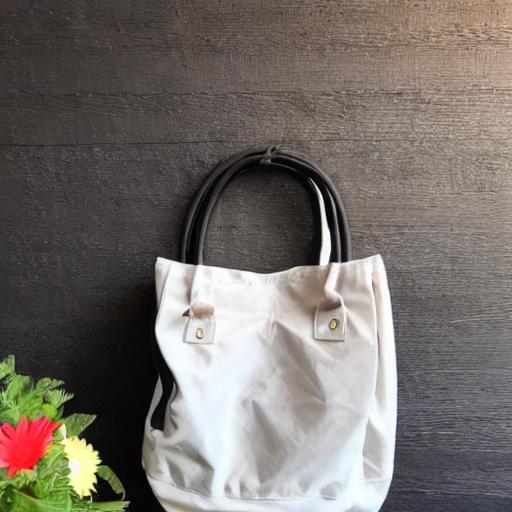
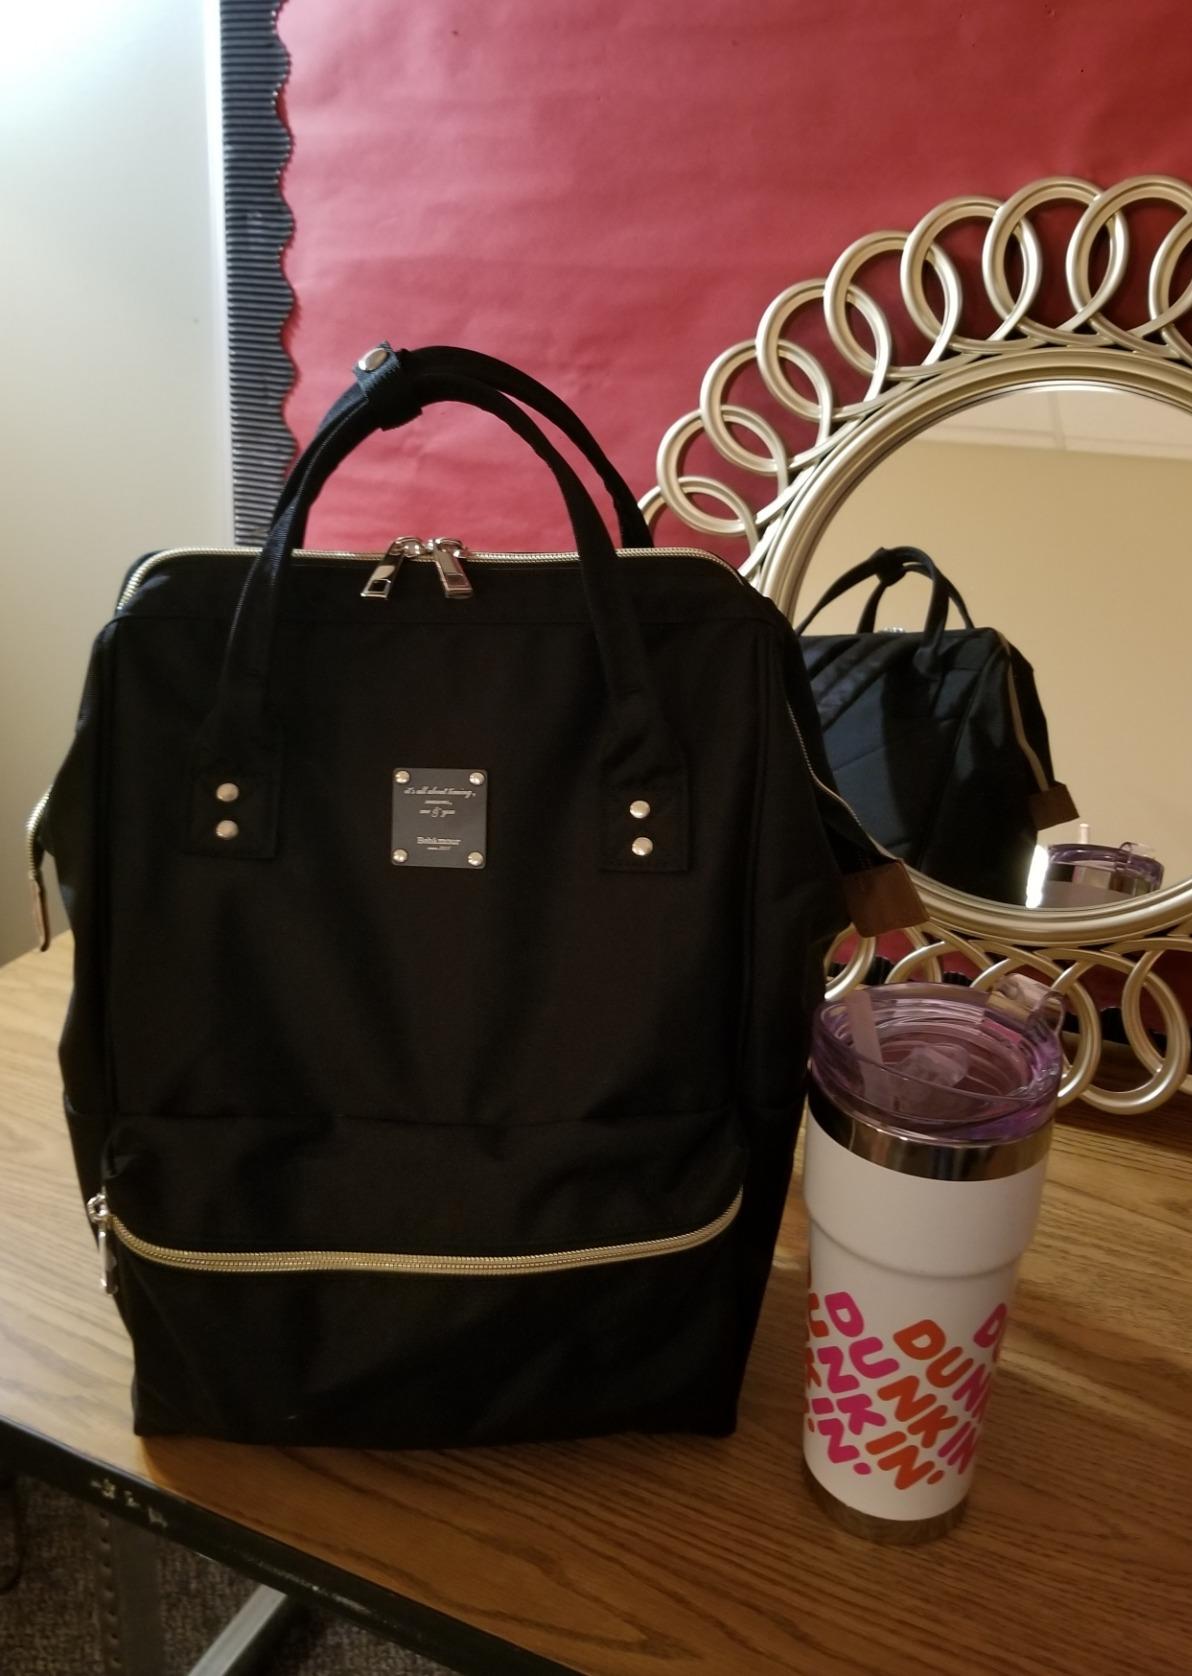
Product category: bag
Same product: no